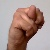
The image shows a hand gesture representing the letter 'N' in Indian Sign Language.